Mwalimu Nyerere Foundation

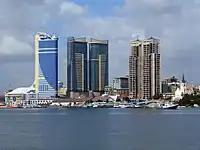
The MNF Building - MNF Square

Over the years, the MNF has operated under the stewardship of a distinguished board comprising prominent figures within Tanzanian society. Initially led by President Julius Kambarage Nyerere, with Joseph Butiku (Principal Private Secretary and Chief of Staff under President Nyerere and President Ali Hassan Mwinyi) serving as the Executive Director. The board has included esteemed personalities such as Salim Ahmed Salim, Judge Warioba, Gertrude Mongella and Nimrod Mkono- making substantial contributions to the foundation's work. Presently, Joseph Butiku assumes the Chairperson role. Despite the backgrounds of its board members, the MNF maintains a commitment to impartiality.